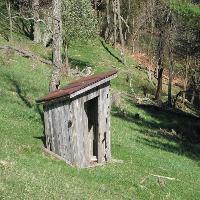
Weather: sun or clear